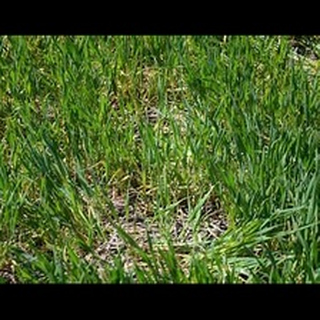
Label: wheat_tan_spot